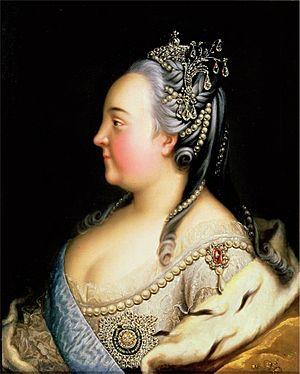
Élisabeth Petrovna, dite Élisabeth la Clémente, née à Kolomenskoïe le 18 décembre 1709 et morte à Saint-Pétersbourg le 25 décembre 1761, est une impératrice de Russie qui régna de 1741 jusqu'à sa mort.